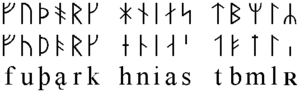
Runemagi / Praksis
Runealfabetet, også kaldet FUÞARKen efter den første bogstavgruppe, havde med stor sandsynlighed en religiøs betydning i sig selv, når den blev nedskrevet.
Runemagi betegner forestillinger om en religiøs eller magisk betydning af runetegnene. Fra den middelalderlige islandske litteratur ved vi, at runerne blev associeret med hellig viden, og at de blev opfattet som en guddommelig gave. At skrifttegnene også havde en ikke-kommunikativ betydning underbygges også at, at ordet ’rune’ betød i sig selv ’hemmelighed’, i lighed med de mange bevarede runerækker.